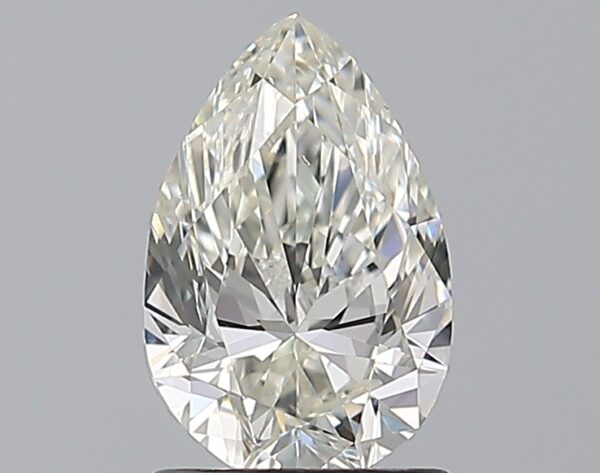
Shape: pear
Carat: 1.2
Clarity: VS2
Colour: J
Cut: VG
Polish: EX
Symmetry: VG
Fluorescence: M
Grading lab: GIA
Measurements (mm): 8.72 x 5.73 x 3.67